List of birds of Mexico

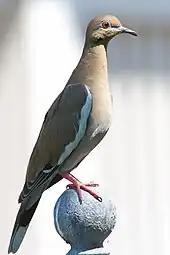
White-winged dove

Pigeons and doves are stout-bodied birds with short necks and short slender bills with a fleshy cere.